Rumore

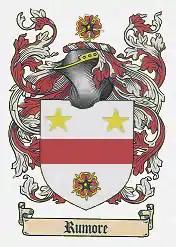
Rumore Coat of Arms

The surname Rumore may be of nickname origin, being derived from a personal attribute or physical characteristic of the first bearer. In this case, the surname is derived from the Italian word "Rumore" which means noise, din, clamour, outcry and uproar. Thus, the surname Rumore would signify that the original bearer was of a "noisy" or "boisterous" nature.